Contra body movement

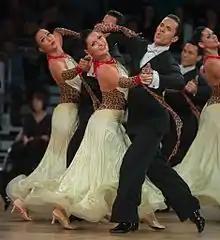
CBM: The man is stepping forward with his left leg while moving the right side of his body forward.

Contra body movement (CBM, sometimes called contrary body movement) is used in ballroom dances, such as waltz, foxtrot, tango, and quickstep. It comprises turning the body (hips and shoulders) against the movement of the legs: either moving forward with the right foot and the left hip and shoulder, or vice versa.